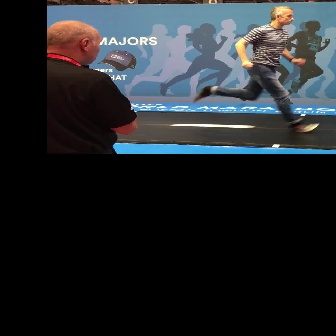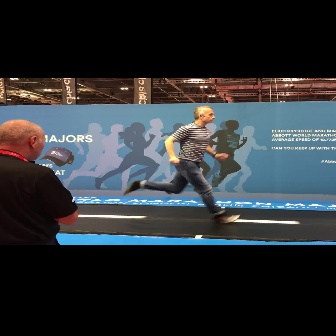
  Please identify the target specified by the bounding box [192,5,319,132] in the first image and locate it in the second image. Return the coordinates in [x_min,y_min,x_max,y_max] format.
Answer: [122,106,240,223]